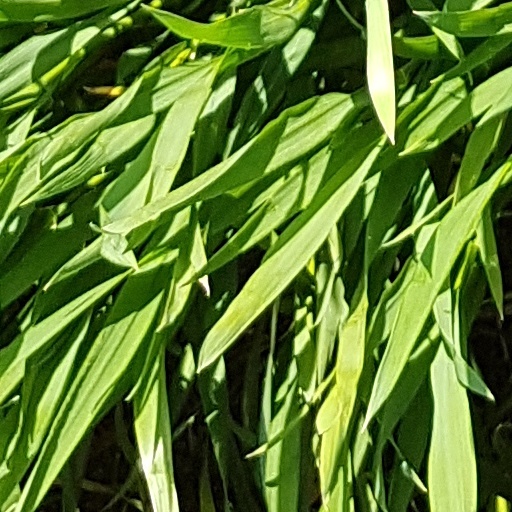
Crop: wheat